Kyzyl

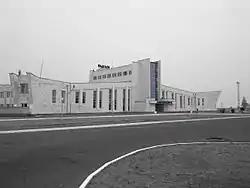
Kyzyl Airport

Kyzyl claims to be located exactly in the geographical center of Asia. This claim is disputed. Nevertheless, locals constructed a monument labelled "Center of Asia" in Tuvan, Russian, and English. Tos-Bulak is an area of open fields and mineral springs which lies immediately south of Kyzyl.